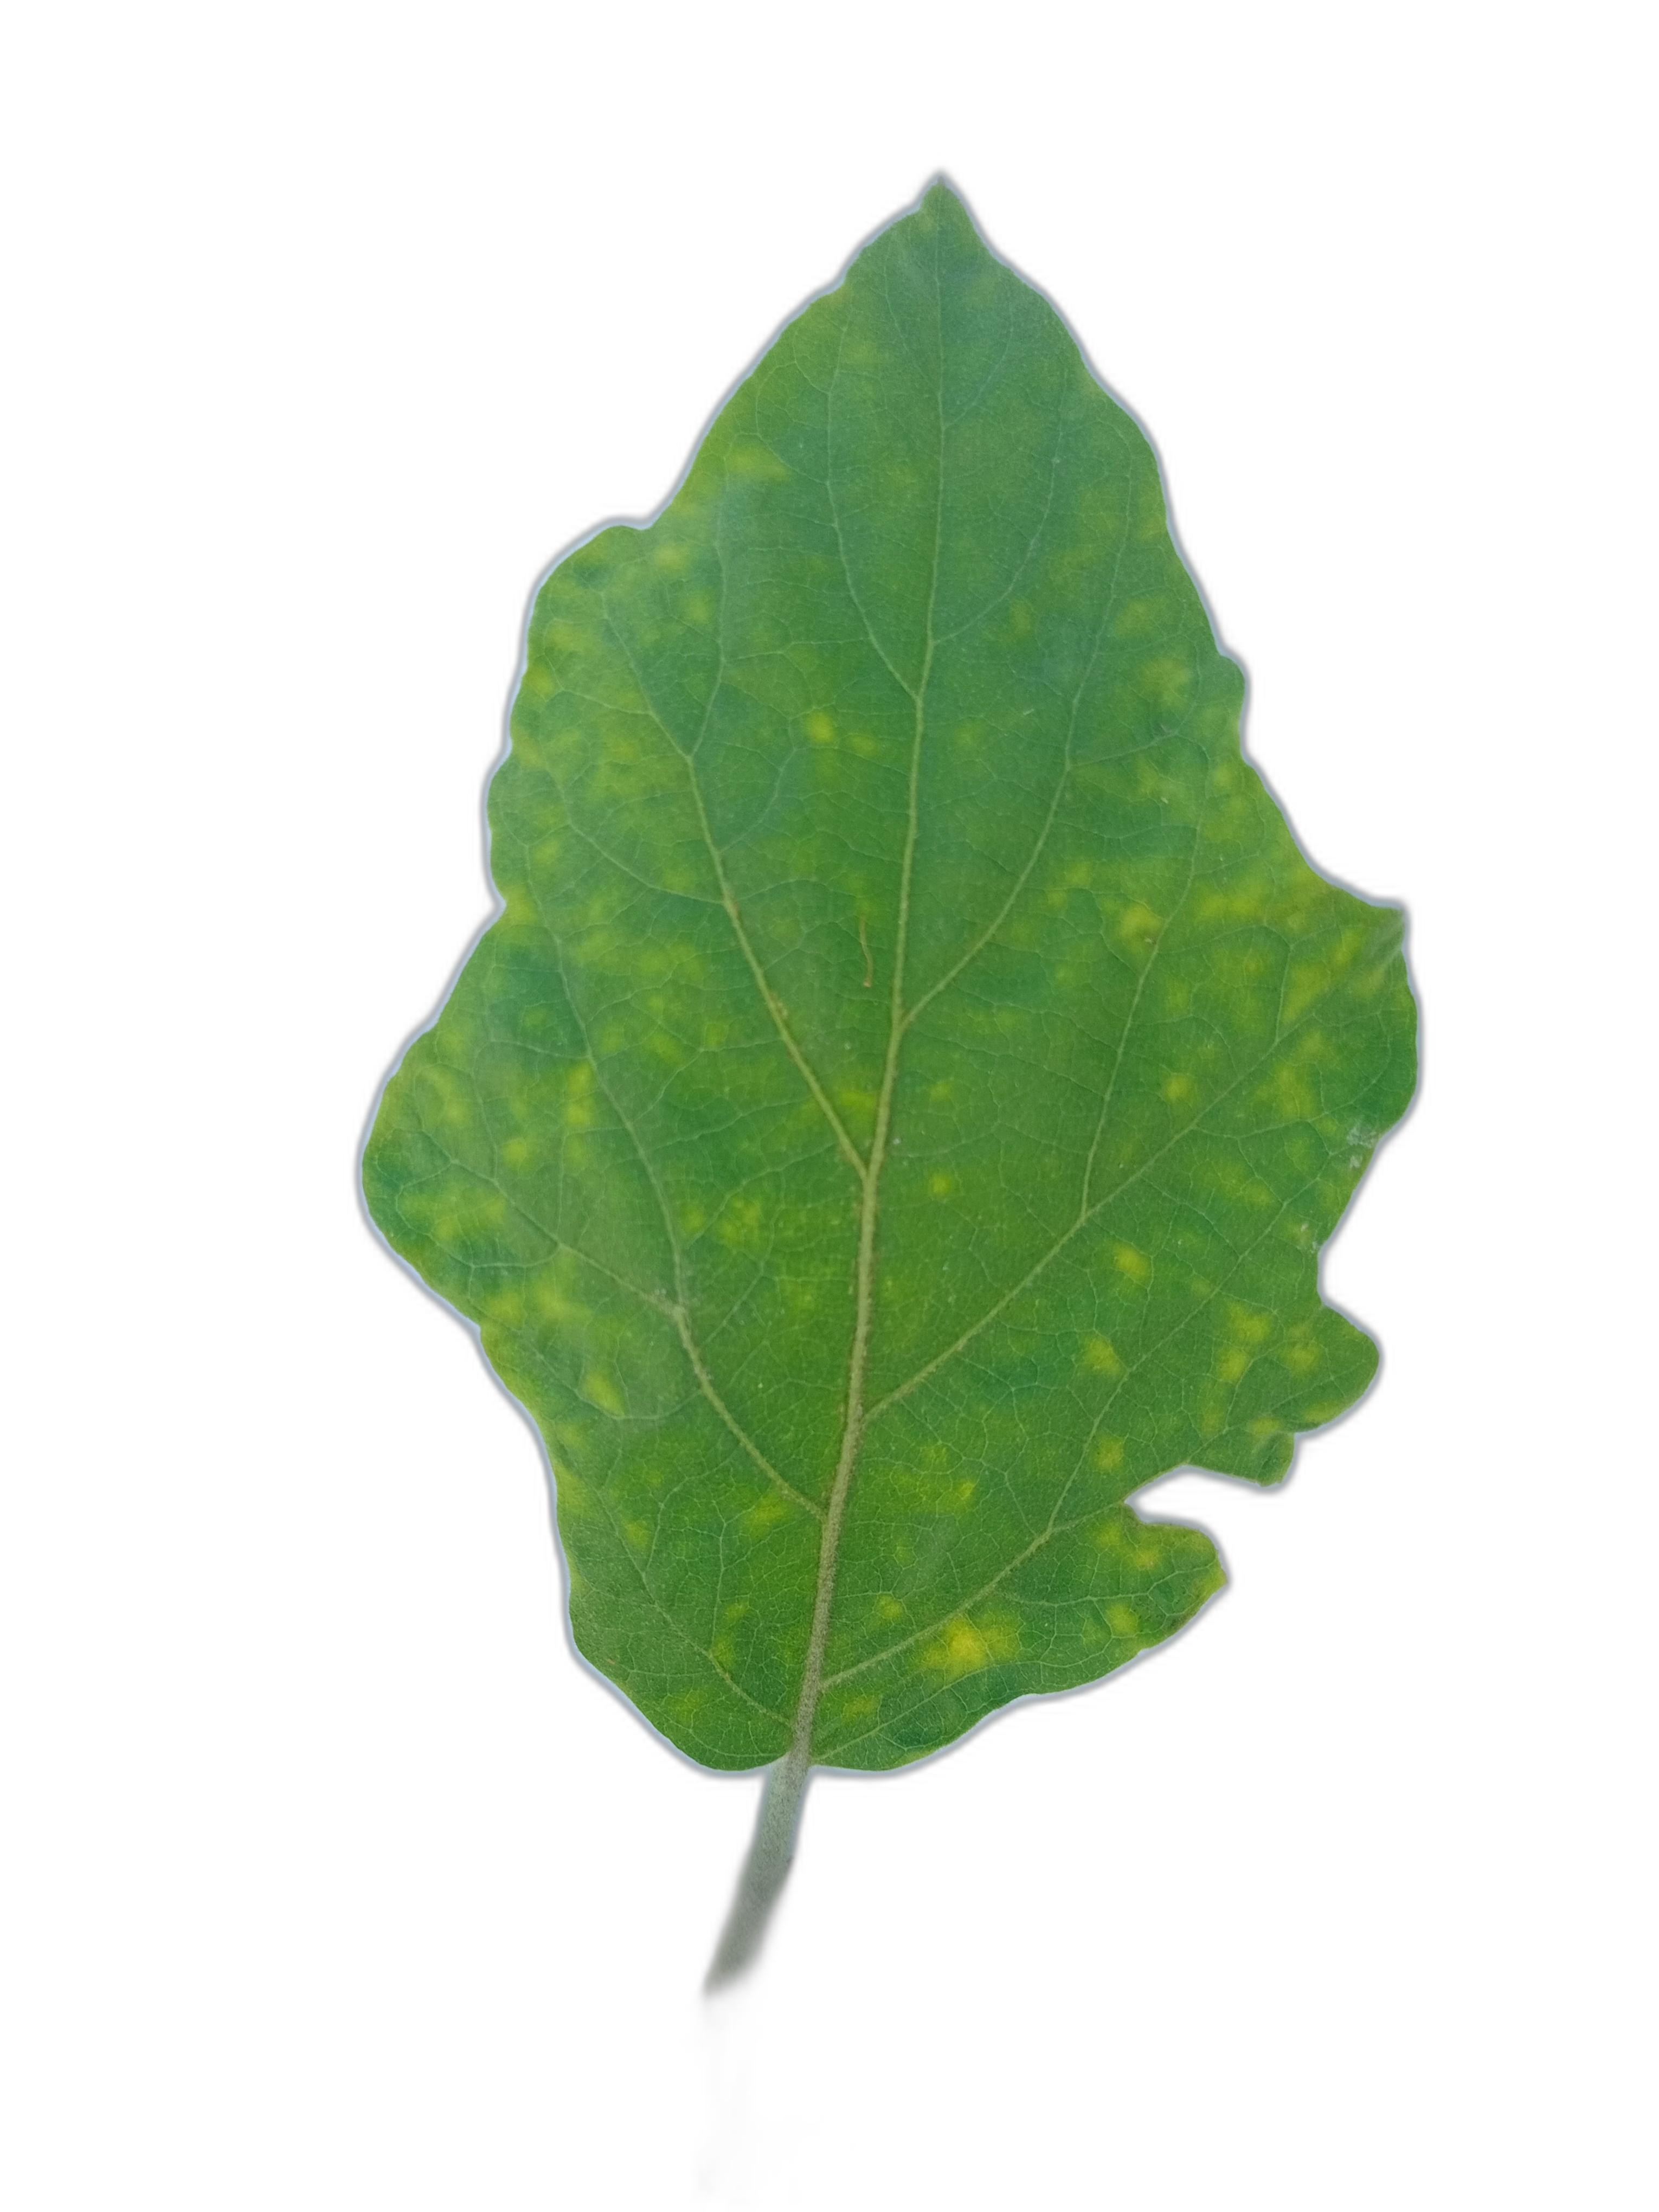
Label: Healthy Leaf